Alpha Phi Alpha

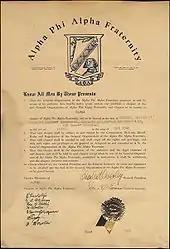
The 1906 charter for "Alpha chapter" at Cornell University

At the start of the 20th century, African-American students at American universities were often excluded from fraternal organizations enjoyed by the predominantly white student population at non-black colleges. Charles Cardoza Poindexter organized a group of students for literary discussion and social functions at Cornell University. The group initially consisted of 15 students and included women. The initial study group consisted of 14 students. These students included four from Washington, D.C. – Robert Ogle, Fred Morgan Phillip, Fannie Holland, and Flaxie Holcosbe. There were also four men and a woman from New York State: George Kelley, Henry A. Callis, James Thomas, Gordon Jones, and Paul Ray. From West Virginia came Eugene Kinckle Jones and Mary Vassar. Vertner Tandy came from Kentucky, and C.H. Chapman was from Florida.